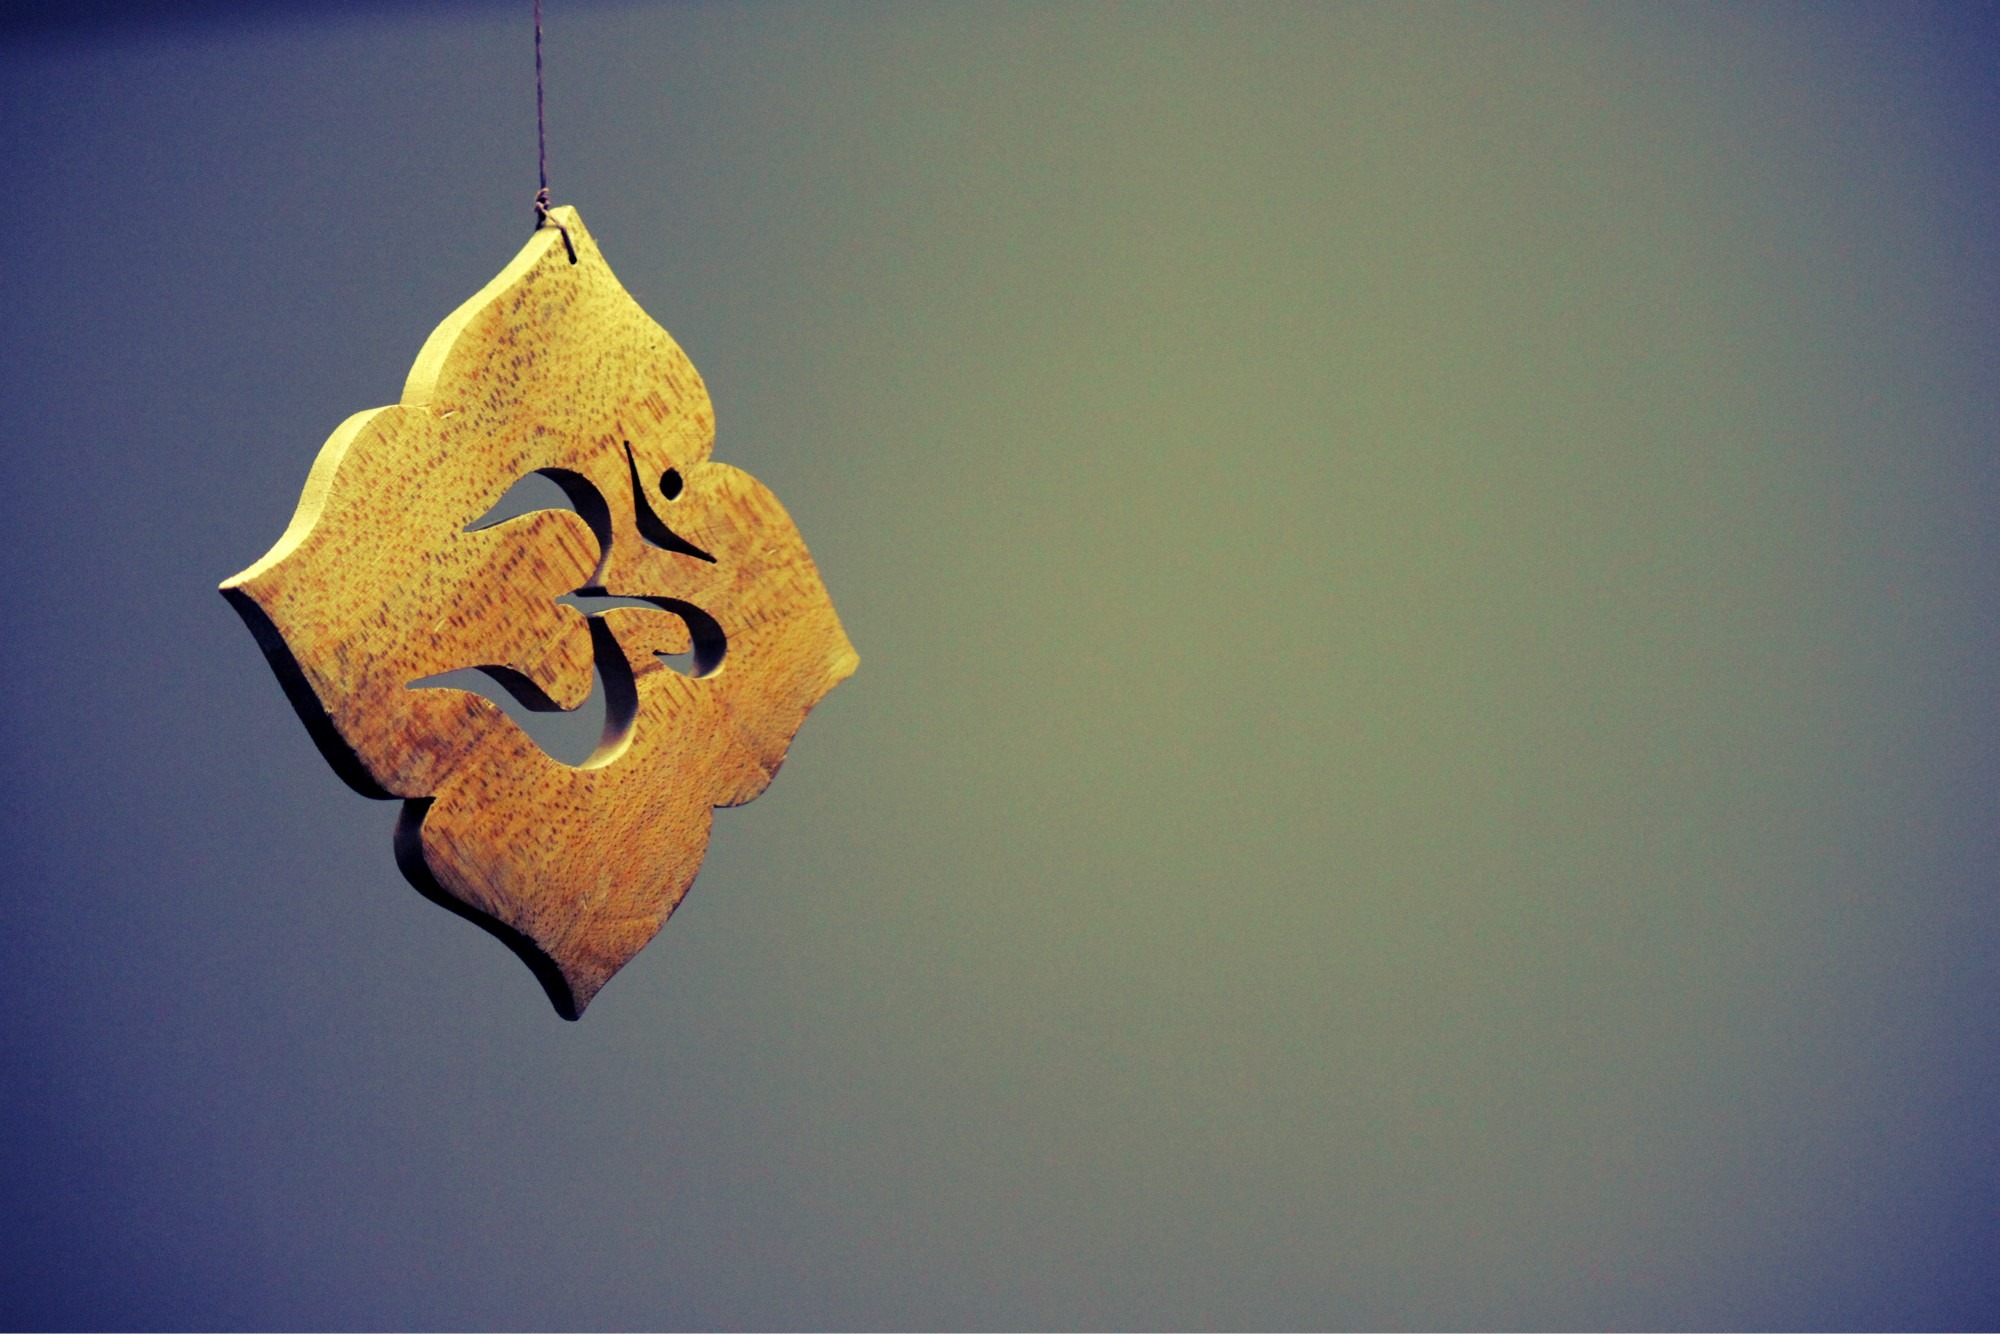
light, wood, leaf, flower, reflection, color, blue, lighting, close up, art, organ, macro photography, indu, computer wallpaper